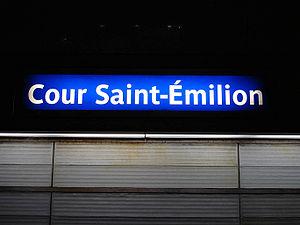
Station Cour Saint-Émilion de la ligne 14 du métro de Paris, France.
Cour Saint-Émilion est une station de la ligne 14 du métro de Paris, située dans le 12ᵉ arrondissement de Paris.